Eduard Selling

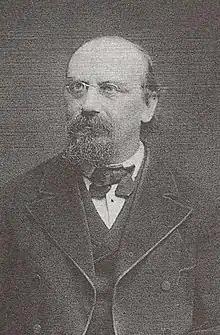
Portrait of Eduard Selling

Eduard Selling (5 November 1834 in Ansbach – 31 January 1920 in Munich) was a German mathematician and inventor of calculating machines.